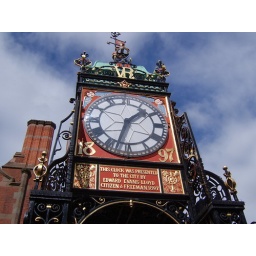
The iconic clock tower in Chester, UK